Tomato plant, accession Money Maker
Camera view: tilt-top (135 deg); turntable rotation: 120 degrees
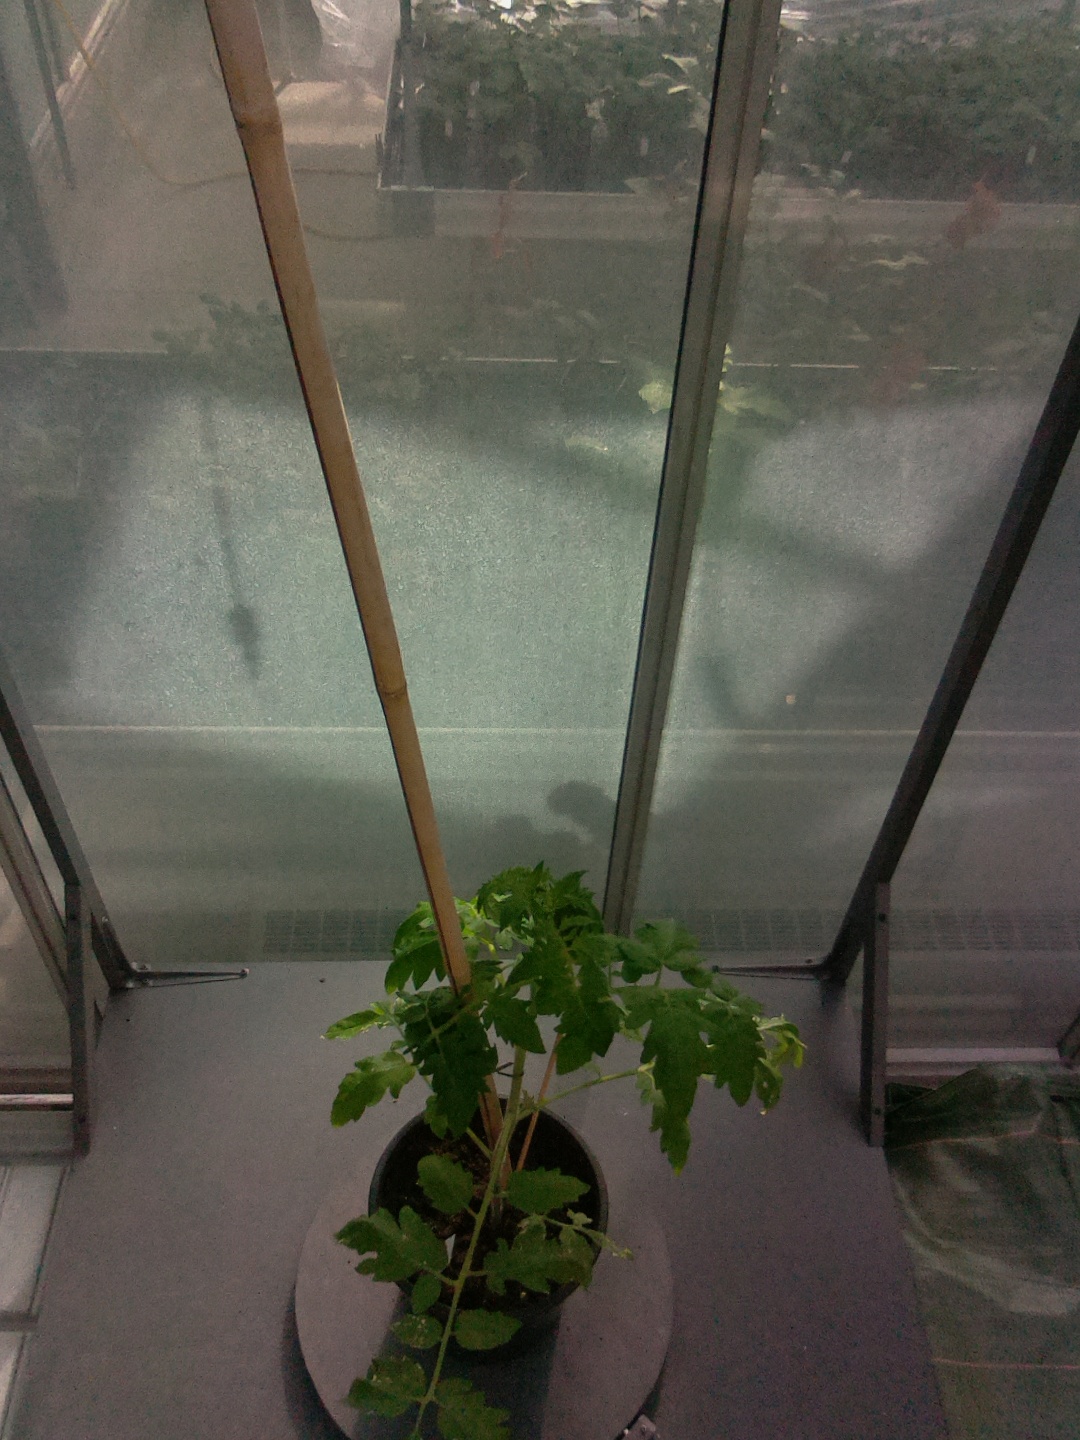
BBCH growth stage 14: 8 of true leaves visible